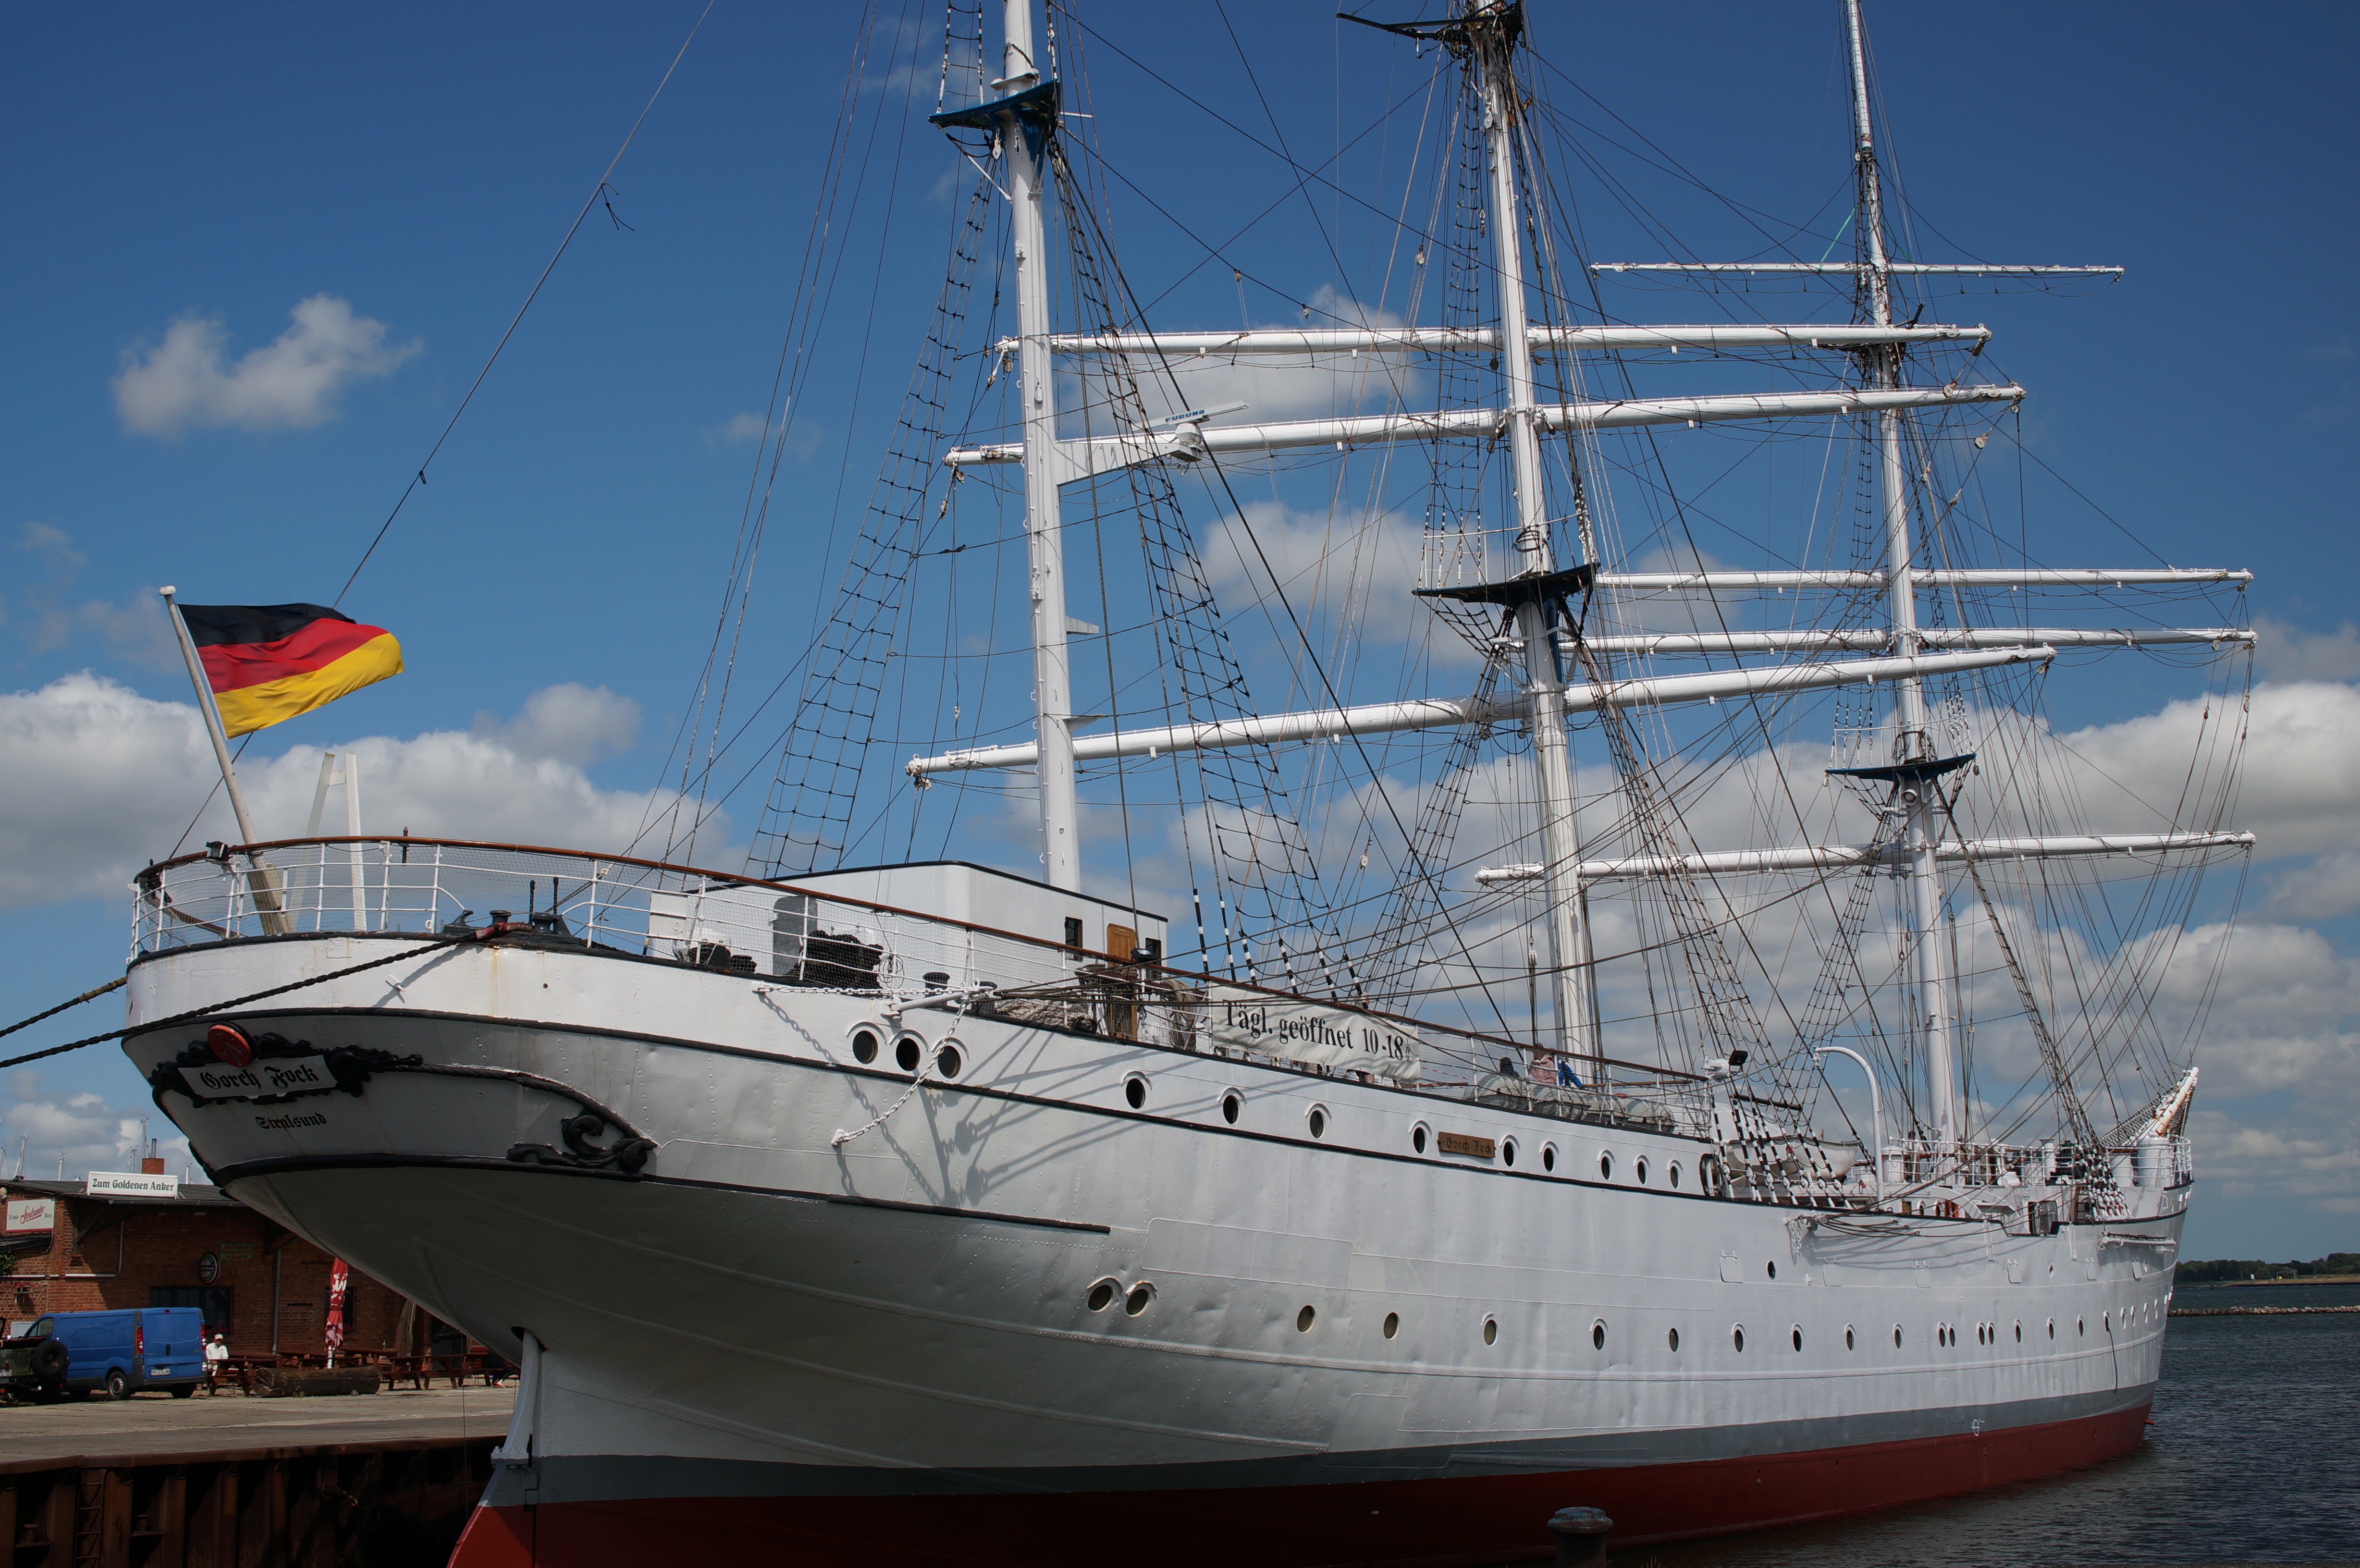
sea, boat, ship, vehicle, mast, yacht, sailboat, 2015, sail, germany, deutschland, sony, sigma, watercraft, schooner, nex, nex6, windjammer, lenstagged, steffenzahn, 30mm, sigma30mm28exdn, sigma30mmf28, sigma30mmf28dn, sigma30mm, stralsund, sailing ship, fishing vessel, passenger ship, tall ship